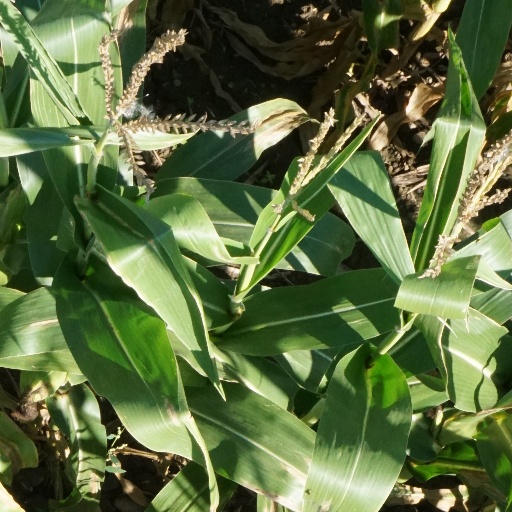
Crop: maize; corn